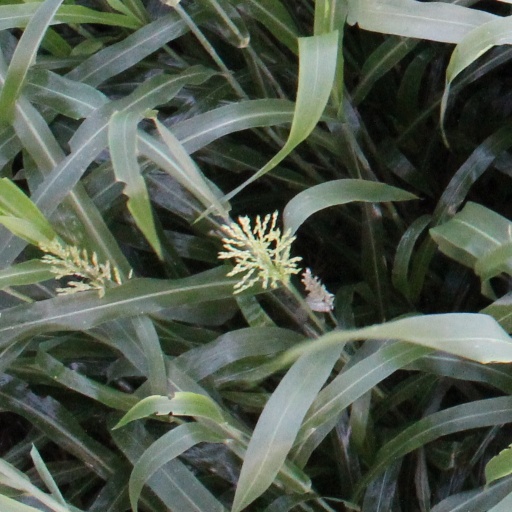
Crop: sorghum